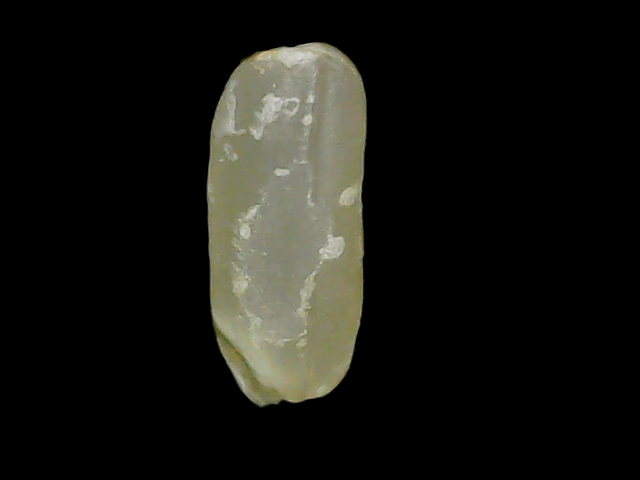
Rice variety: Binadhan24